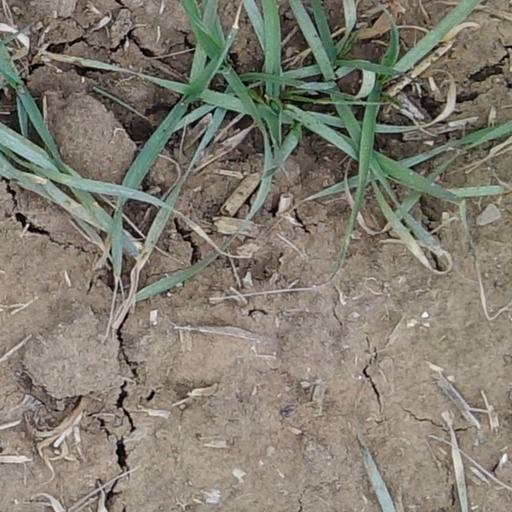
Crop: wheat